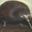
Label: bird